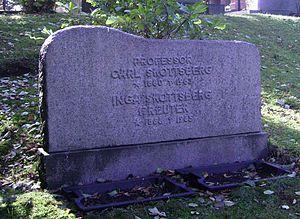
Carl Johan Fredrik Skottsberg est un botaniste et un explorateur de l’Antarctique suédois, né le 1ᵉʳ décembre 1880 à Karlshamn et mortle 14 juin 1963.